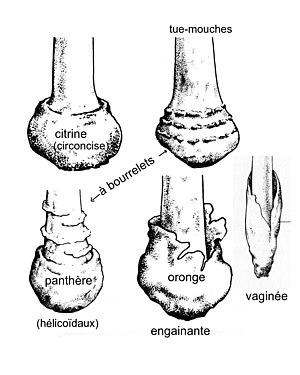
Mycologie descriptive. Reconnaître les principales amanites.
Le genre Amanita regroupe des Basidiomycètes, de la famille des Amanitacées traditionnellement classée dans l'ordre des Amanitales, mais à présent confirmée par l'analyse phylogénétique dans le clade Plutéoïde, une des six nouvelles divisions des Agaricales.